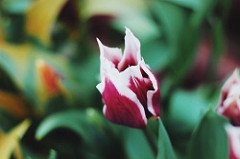
Flower: tulip